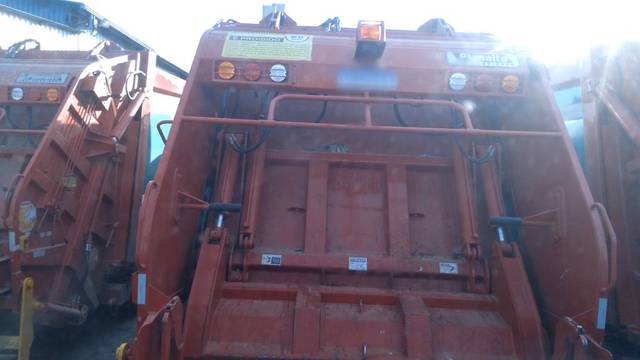
Region: Brazil
Coordinates: -19.86, -43.92